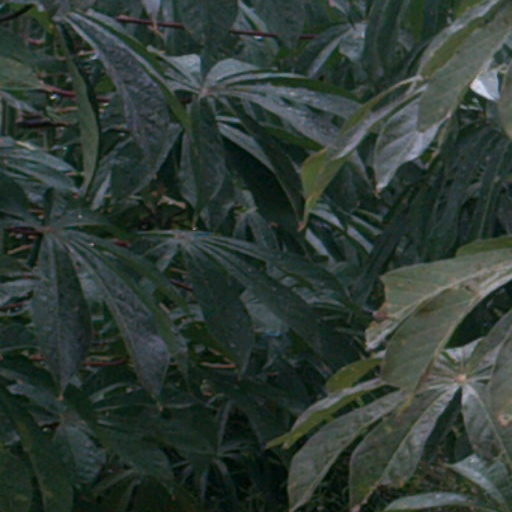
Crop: cassava